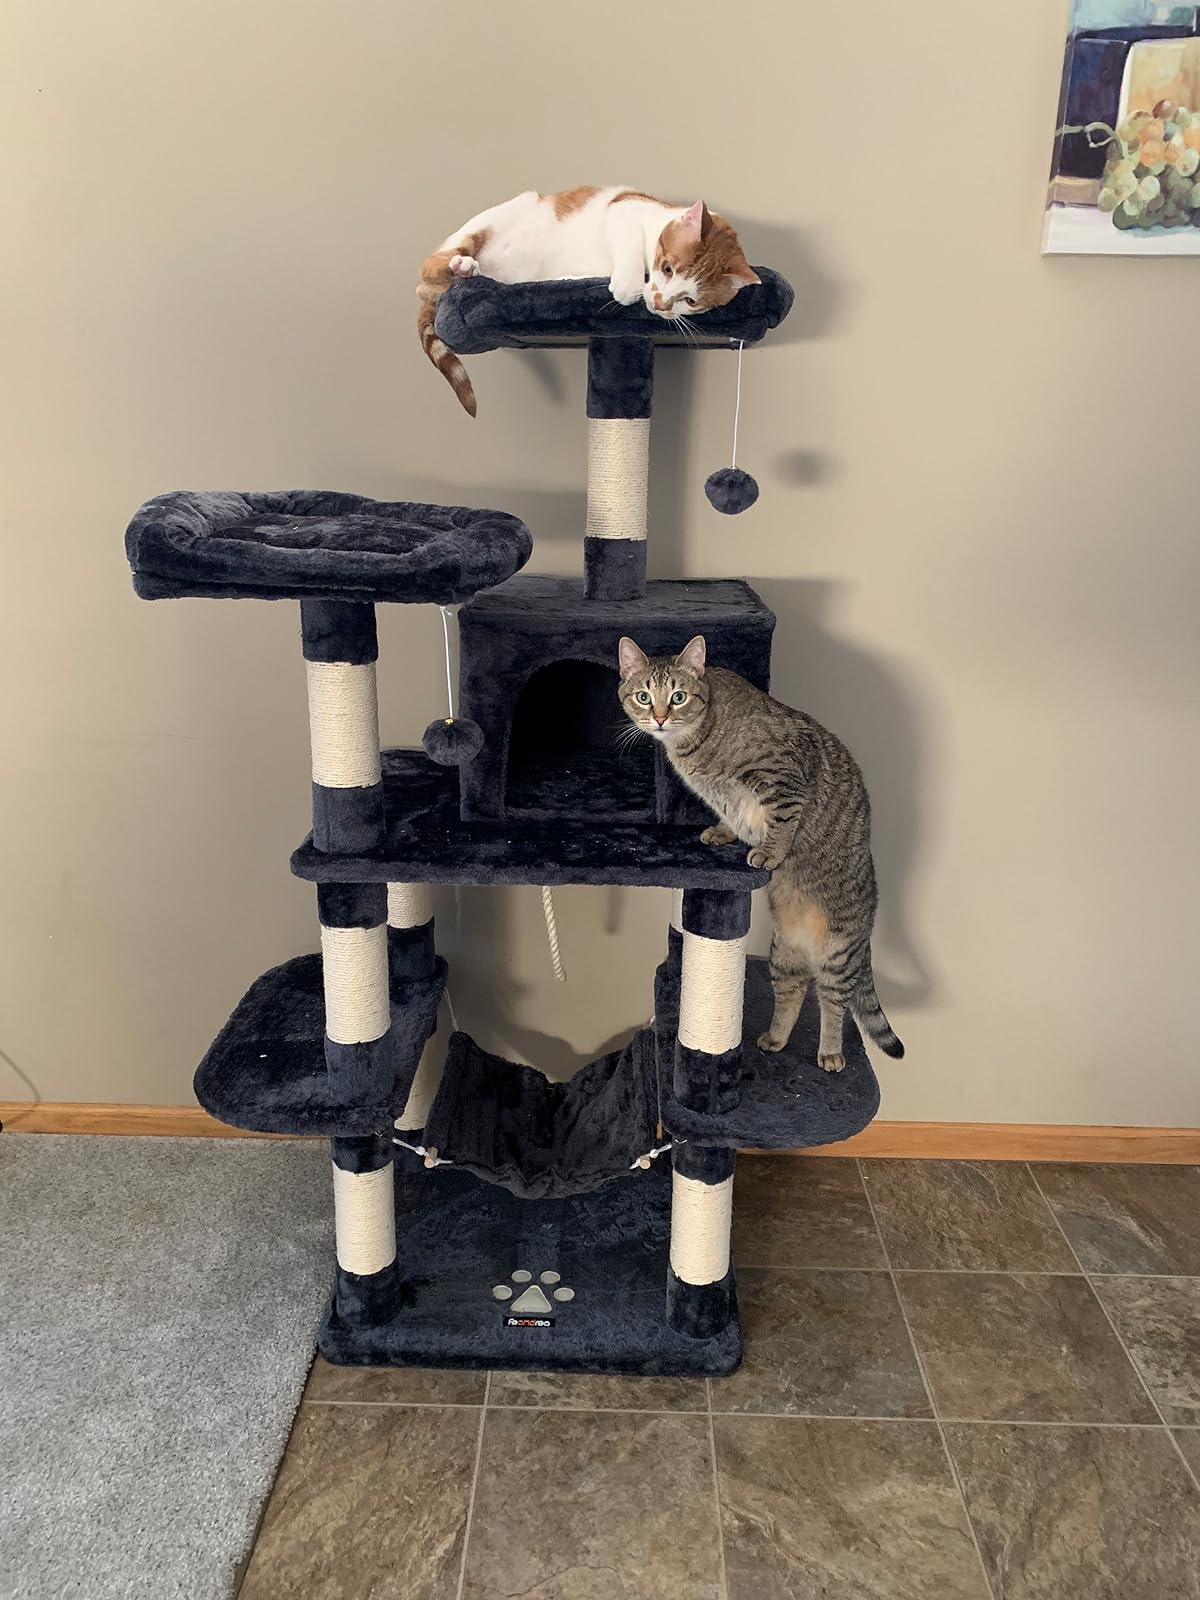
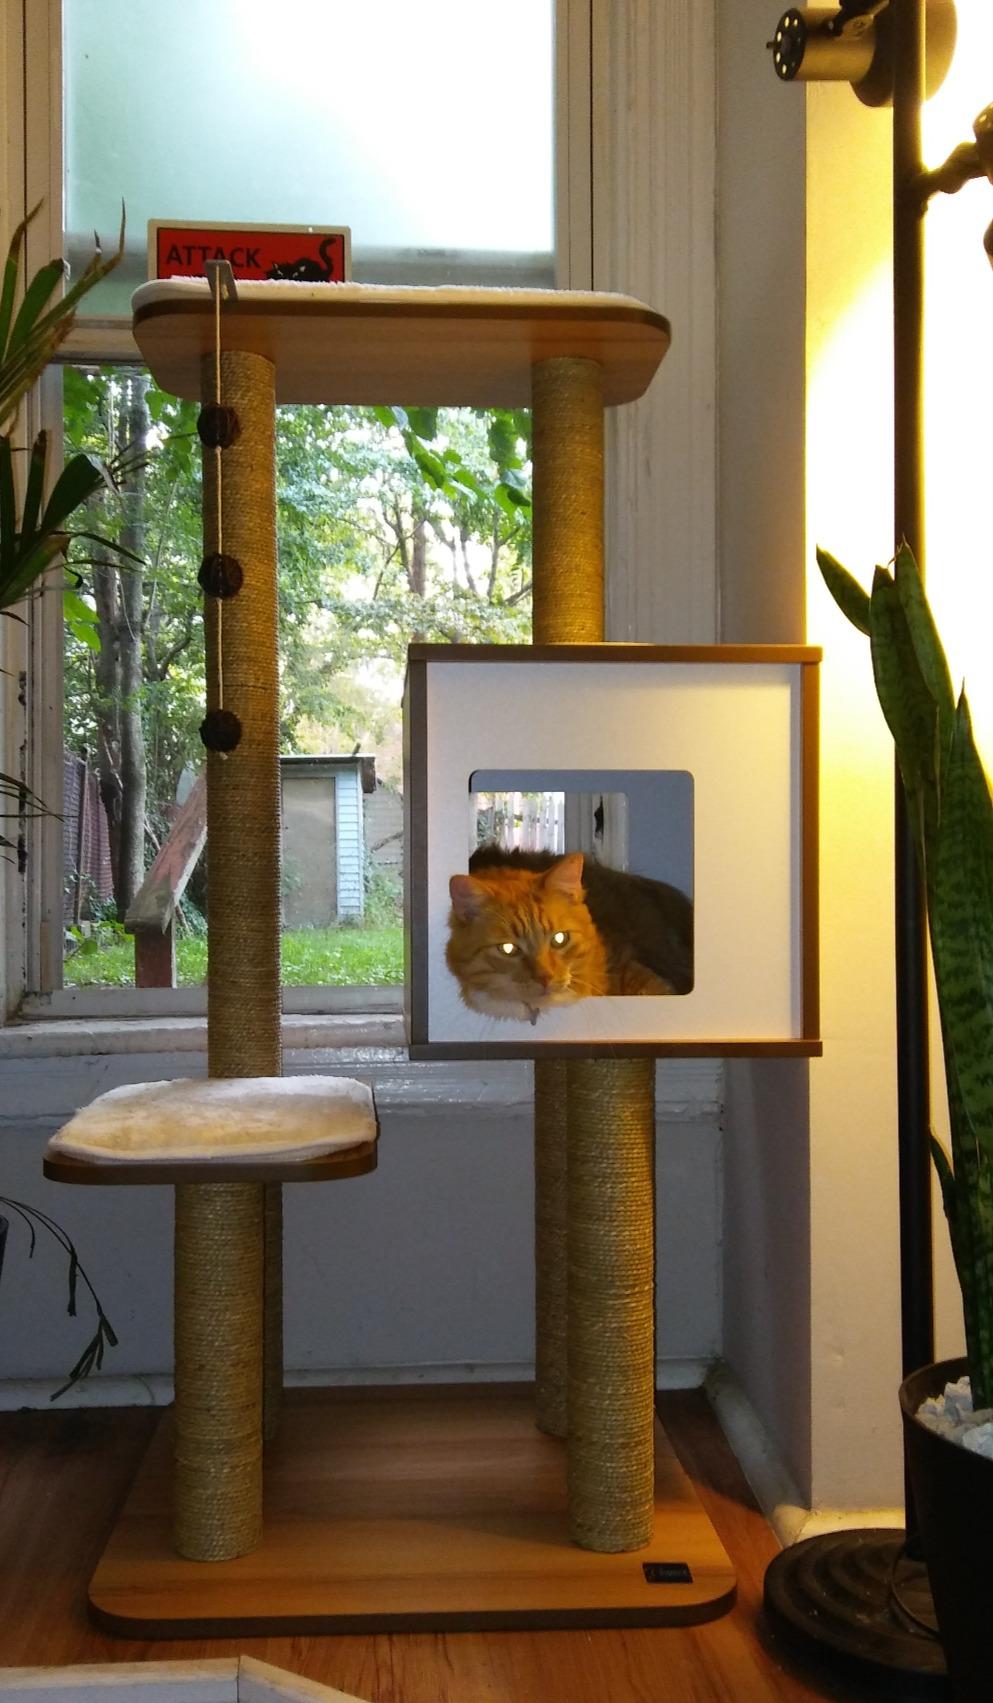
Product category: items_cat tree
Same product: no